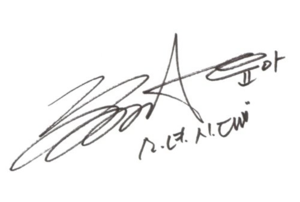
Im Yoo-nah, plus communément appelée YoonA, née le 30 mai 1990 à Séoul en Corée du Sud, est une actrice, mannequin, idole, présentatrice et chanteuse sud-coréenne. Elle est membre du girl group Girls' Generation en tant que chanteuse secondaire. Depuis septembre 2018, elle fait partie de Girls' Generation-Oh!GG, la deuxième sous-unité du groupe.